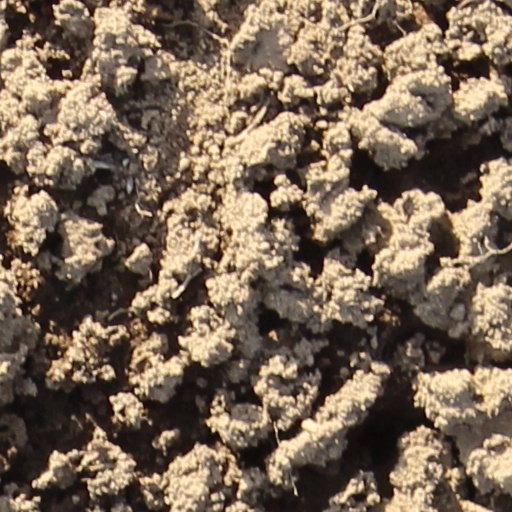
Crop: wheat